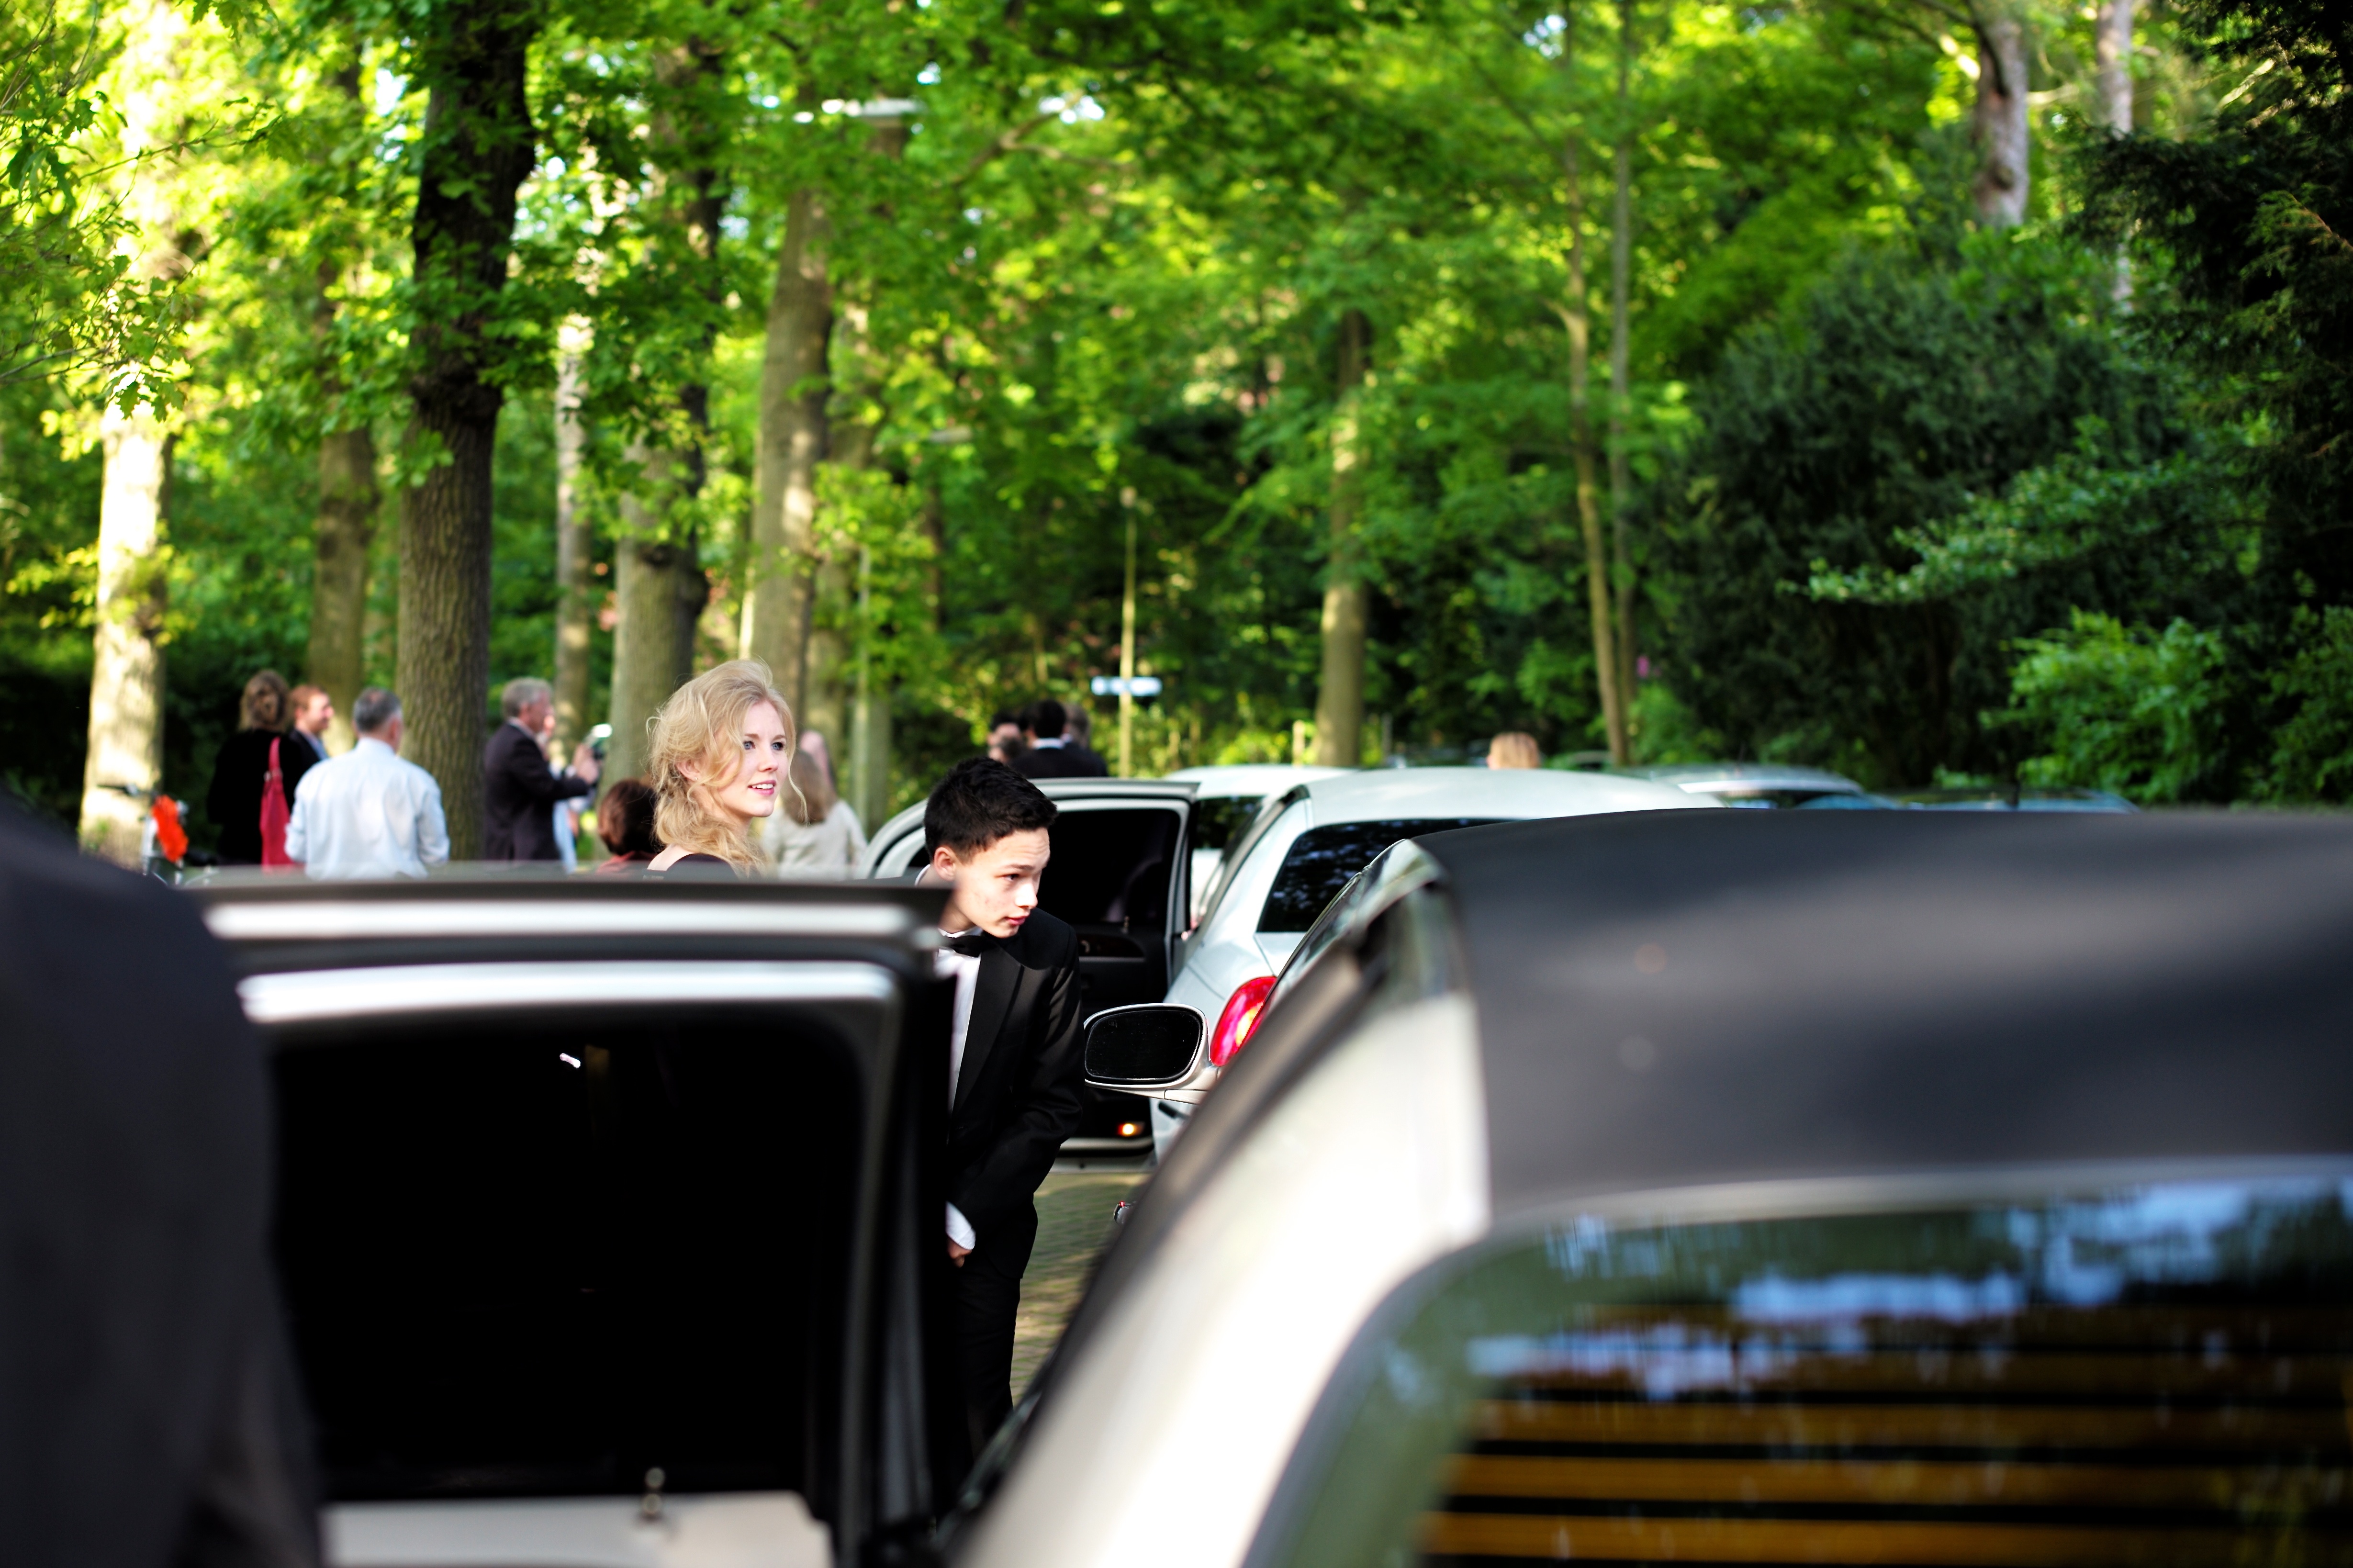
group, car, europe, portrait, spring, vehicle, couple, garden, ash, wedding, 2014, ceremony, holland, netherlands, m, 50mm, f14, party, highschool, leica, 240, summilux, wassenaar, prom, typ, luxury vehicle